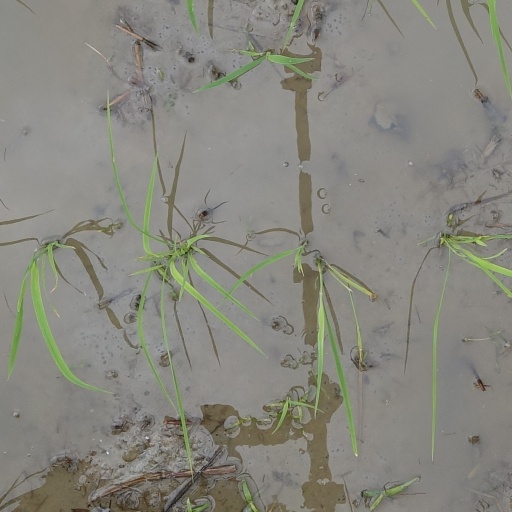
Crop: rice